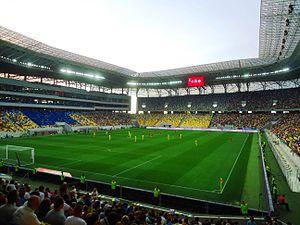
Le Arena Lviv est un stade de football situé à Lviv en Ukraine. Il peut accueillir 34 915 personnes et fut l'un des huit stades accueillant le Championnat d'Europe 2012.